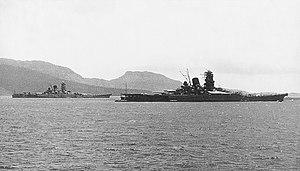
La classe Yamato est une série de cuirassés de la Marine impériale japonaise construits et utilisés durant la Seconde Guerre mondiale.
Le complexe militaro-industriel désigne l'ensemble constitué par l'industrie de l'armement, les forces armées et les décideurs publics d'un gouvernement, et le jeu de relations complexes entre ces trois pôles destiné à influencer les choix publics.
Shigeru Fukudome a été un vice-amiral de la Marine impériale japonaise pendant la Seconde Guerre mondiale. Il a été chef d'état-major de la flotte combinée auprès de l'amiral Yamamoto, puis de l'amiral Koga. Comme commandant en chef de la 2ᵉ flotte aérienne, fin 1944, il a ordonné les premières attaques-suicides de kamikaze.
La doctrine de la bataille décisive est une stratégie navale adoptée par la Marine impériale japonaise après la guerre russo-japonaise de 1904-05. Elle prône l'utilisation d'une puissante flotte de cuirassé qui, en un seul mouvement, détruirait une flotte ennemie avançant pour envahir le Japon après avoir subi des pertes par attrition car elle aurait pénétré le périmètre de défense japonais.
Le Musashi, du nom de l'ancienne province japonaise de Musashi, était un cuirassé de la marine impériale japonaise, le second de la classe Yamato. Avec son sister-ship, le Yamato, c'est le plus lourd et le plus puissant cuirassé jamais construit, le dernier de la marine japonaise.